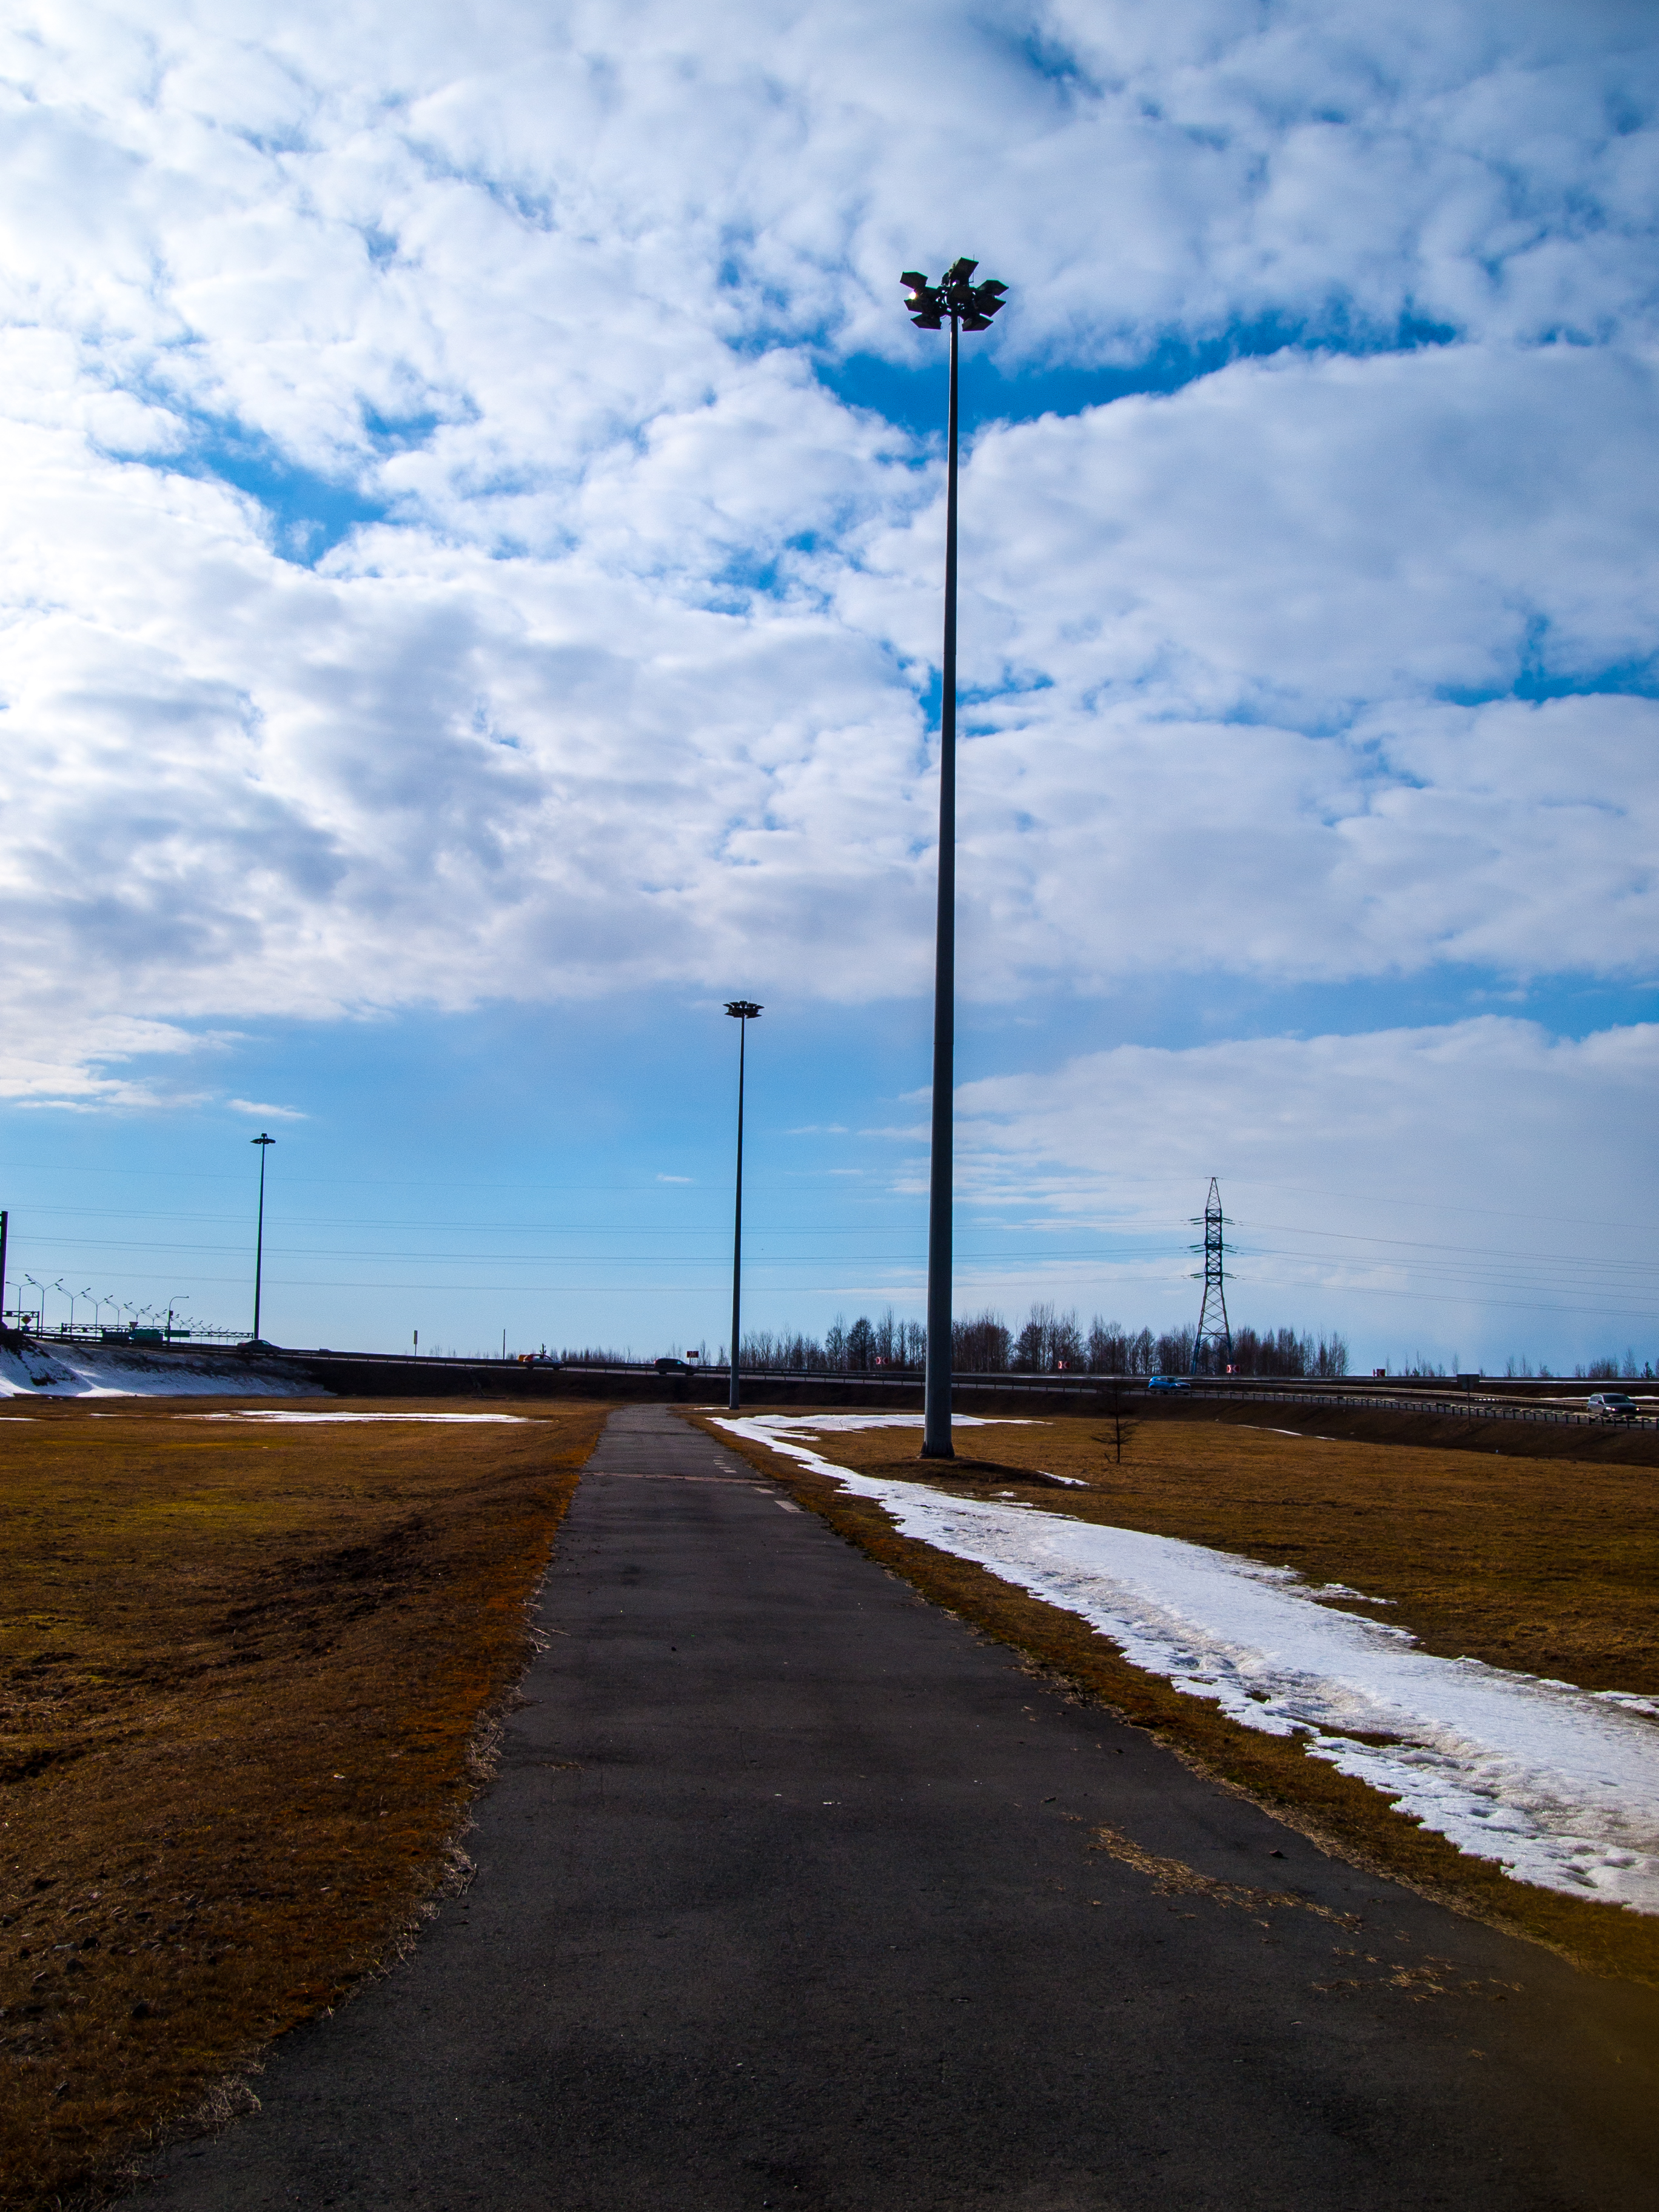
images, cloud, sky, street light, ecoregion, natural landscape, road surface, asphalt, overhead power line, land lot, plant, grass, cumulus, plain, tree, thoroughfare, electricity, horizon, landscape, rural area, road, tar, grassland, field, prairie, wind, public utility, pole, highway, meteorological phenomenon, lane, soil, ocean, evening, street, light fixture, city, steppe, sign, signage, shoulder, winter, freezing, tower, suburb, snow, freeway, road trip, sea